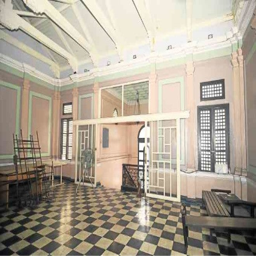
the grandeur of the second floor remains apparent even if it is seldom used .